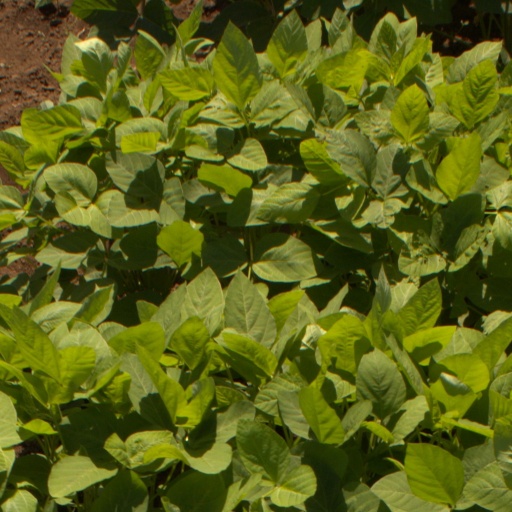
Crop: soybean